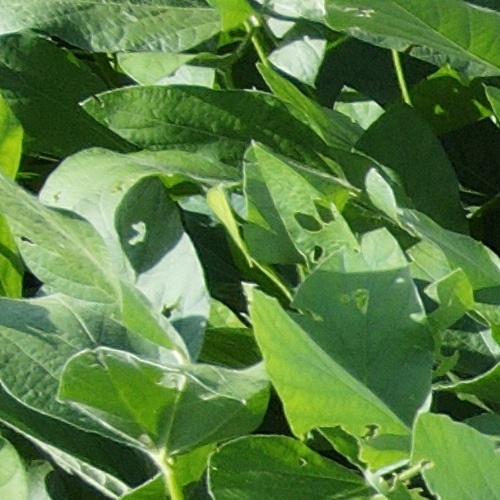
Label: Caterpillar